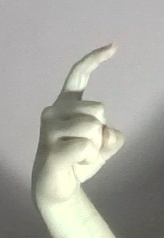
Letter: ra